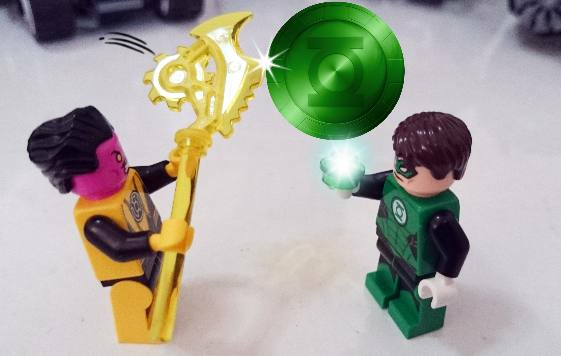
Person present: No